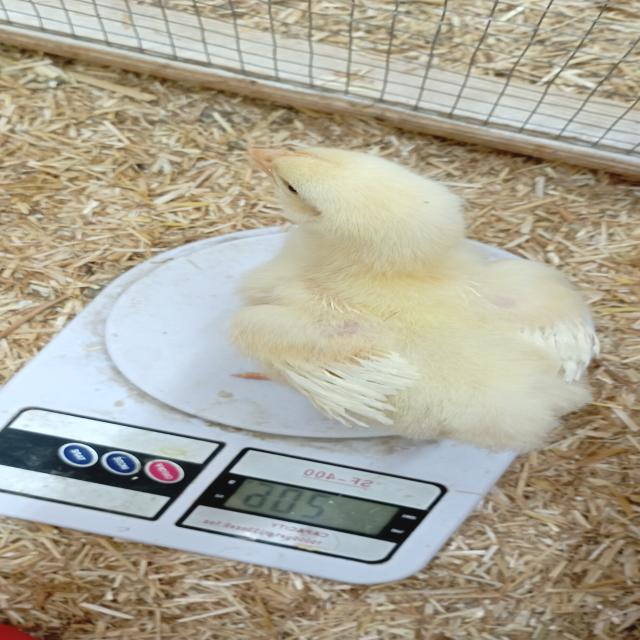
Weight: 206 g